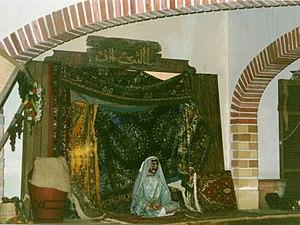
WalibiPalaisAlibaba
Le Palais d'Ali Baba était un parcours scénique de type barque scénique du parc d'attractions belge Walibi, en fonction de 1985 à 2001. Il est remplacé par la suite par Popcorn Revenge, un parcours scénique interactif construit dans le même bâtiment et inauguré en 2019.